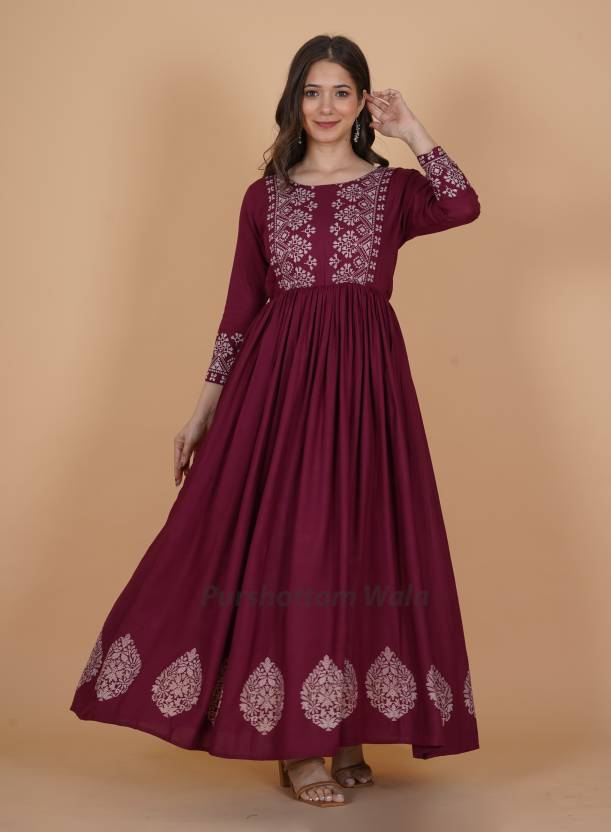
Product: Women Fit and Flare Maroon Dress
Price: ₹359
Colors: Maroon
Description: Impress Everyone with Your Stunning Look by Wearing this gorgeous Dress. The Trendy Work & Designs Speak a Language of Elegance and Felinity, Using the Finest Quality Fabrics and Is Trendy Fashionable as Well as Comfortable. It Is Light in Weight and Will Be Soft for Your Skin.